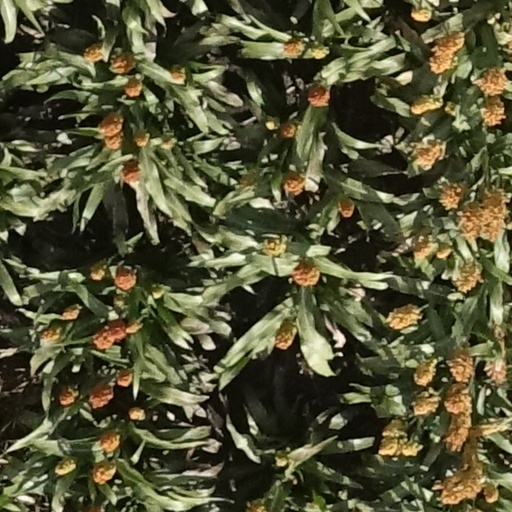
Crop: sorghum